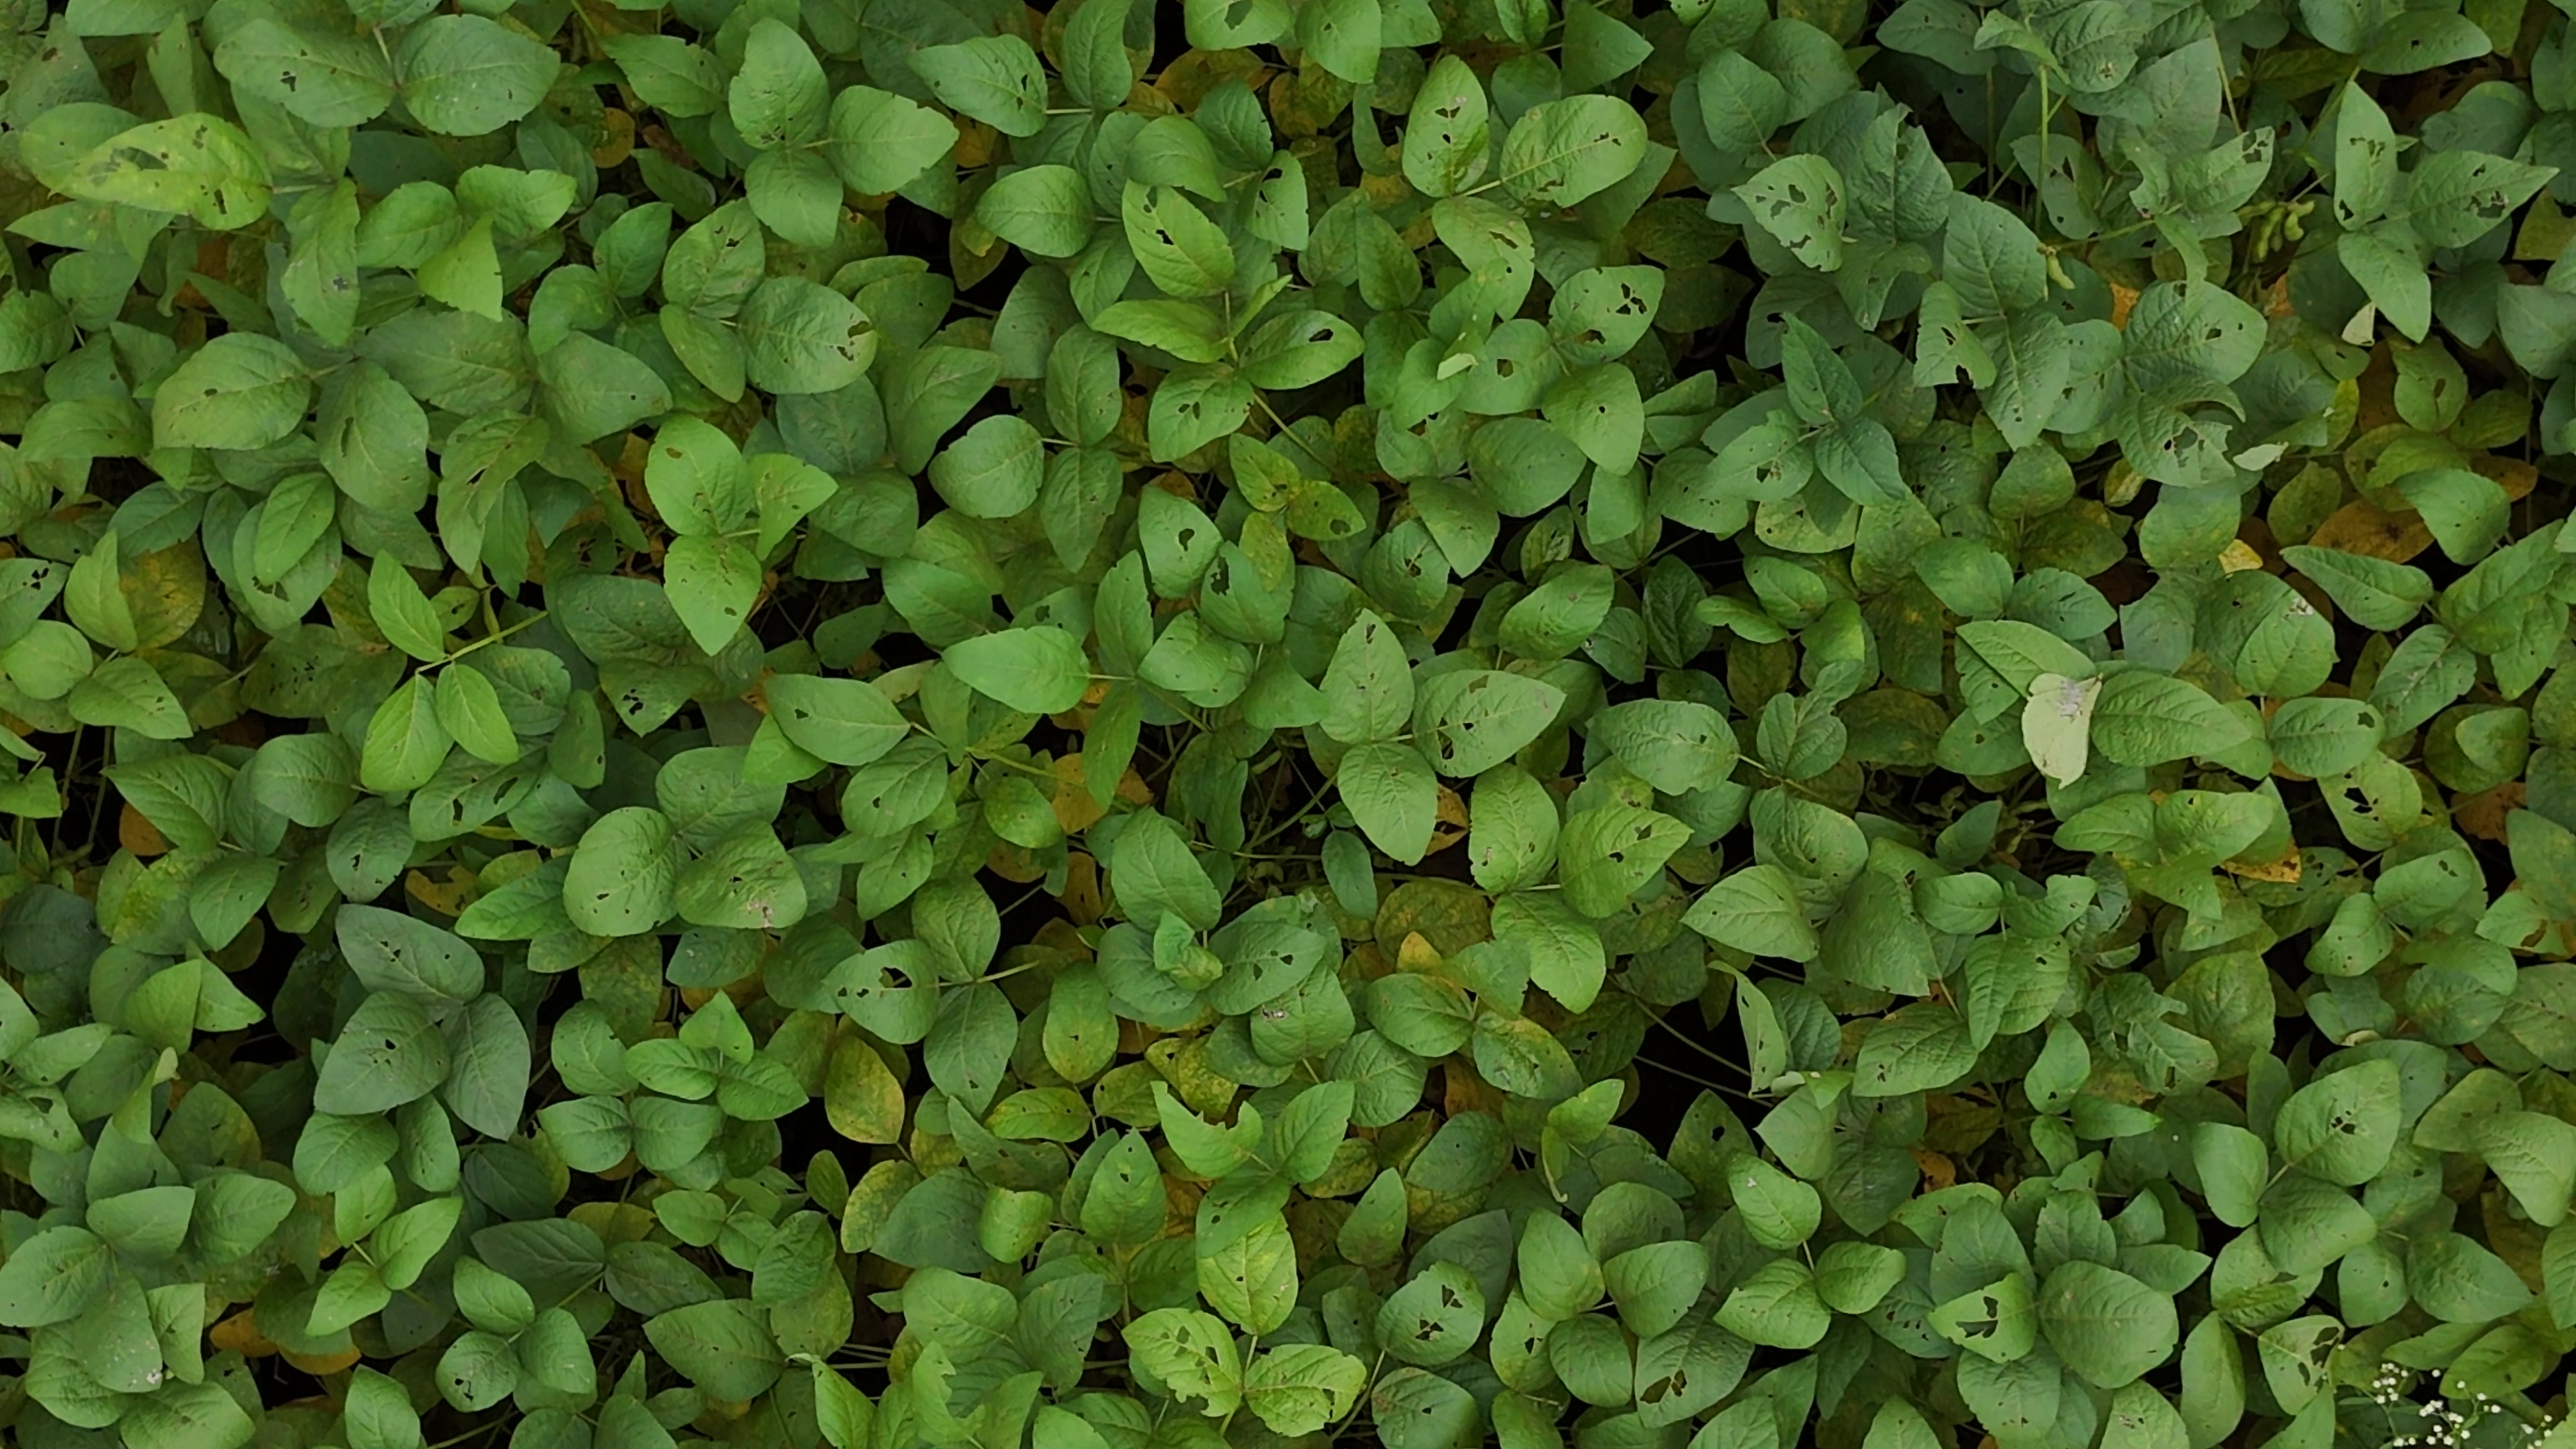
Label: Mosaic